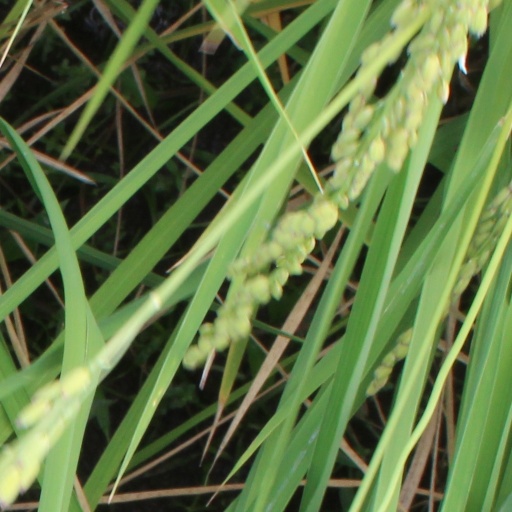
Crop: rice